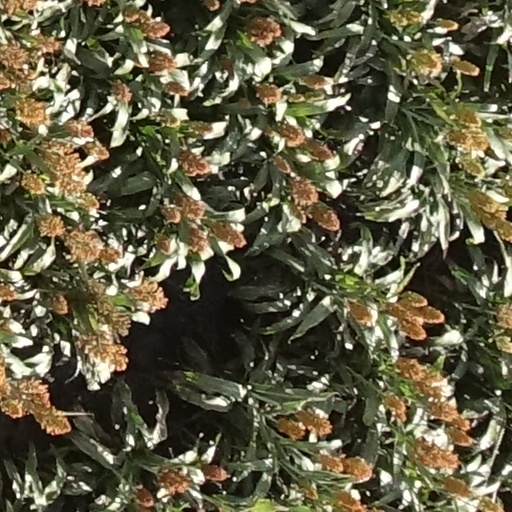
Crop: sorghum